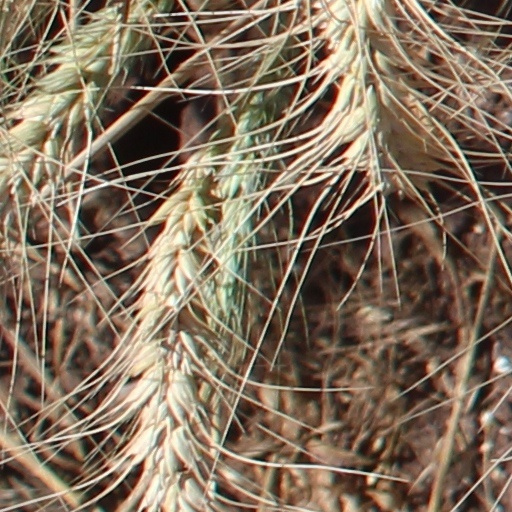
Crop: wheat